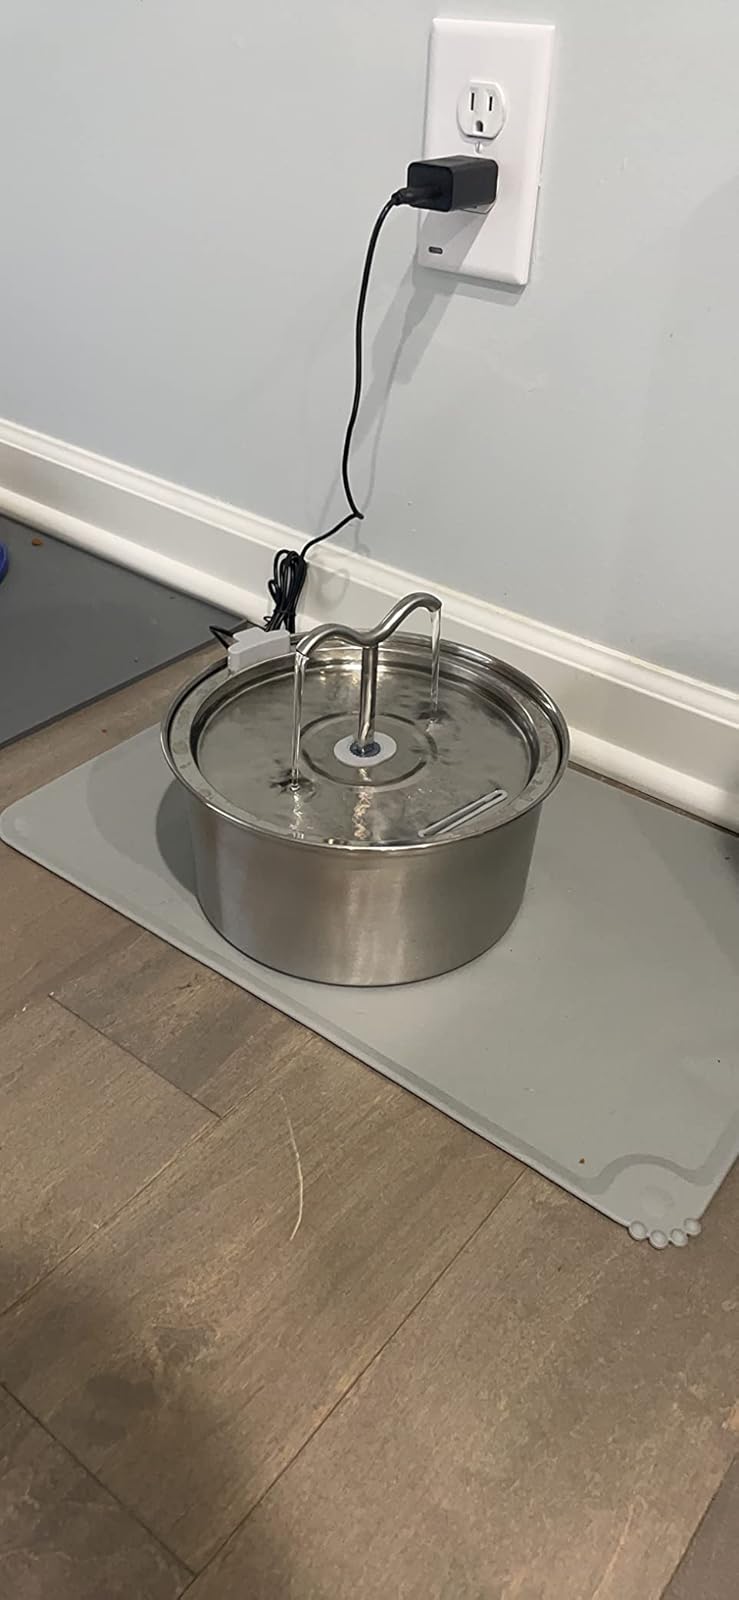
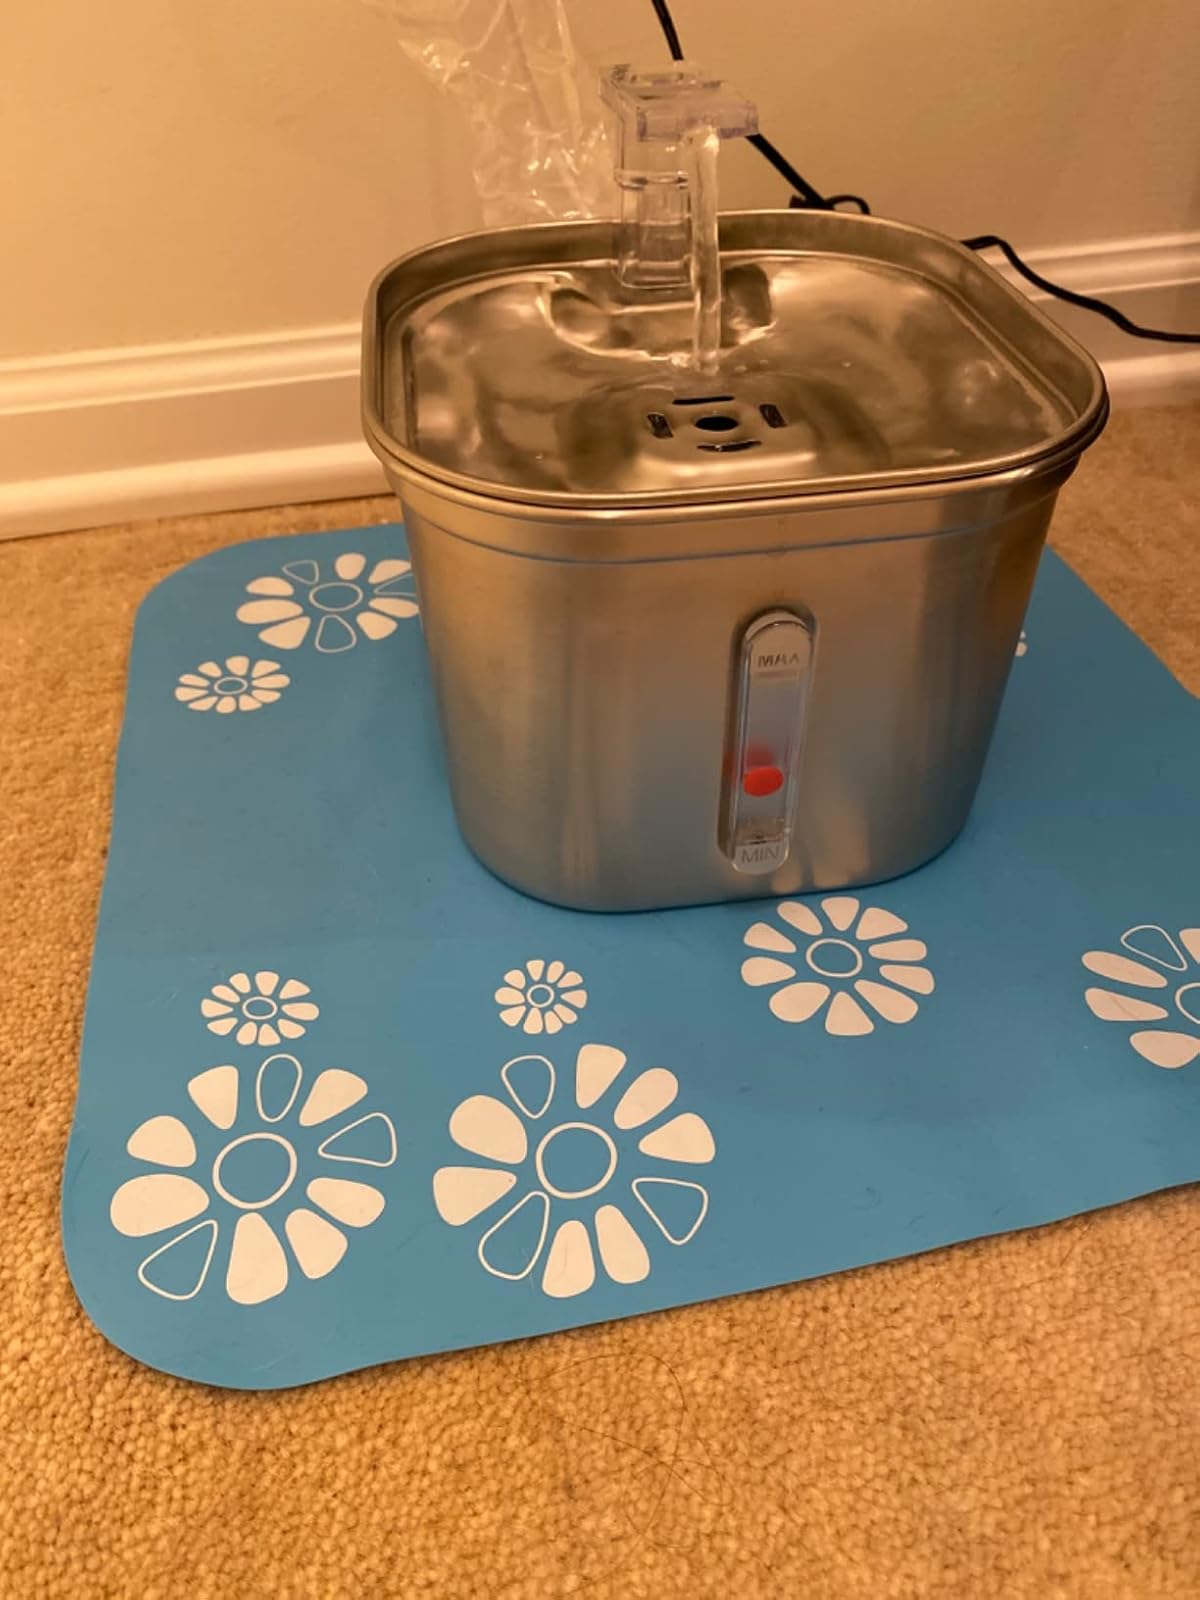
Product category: items_bowl
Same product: no